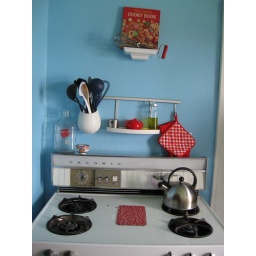
Antique blue color (fontana blue) with pops of red in the kitchen in my old house.